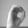
ASL letter: O